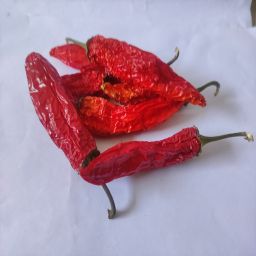
Crop: New Mexico Green Chile
Quality: Dried